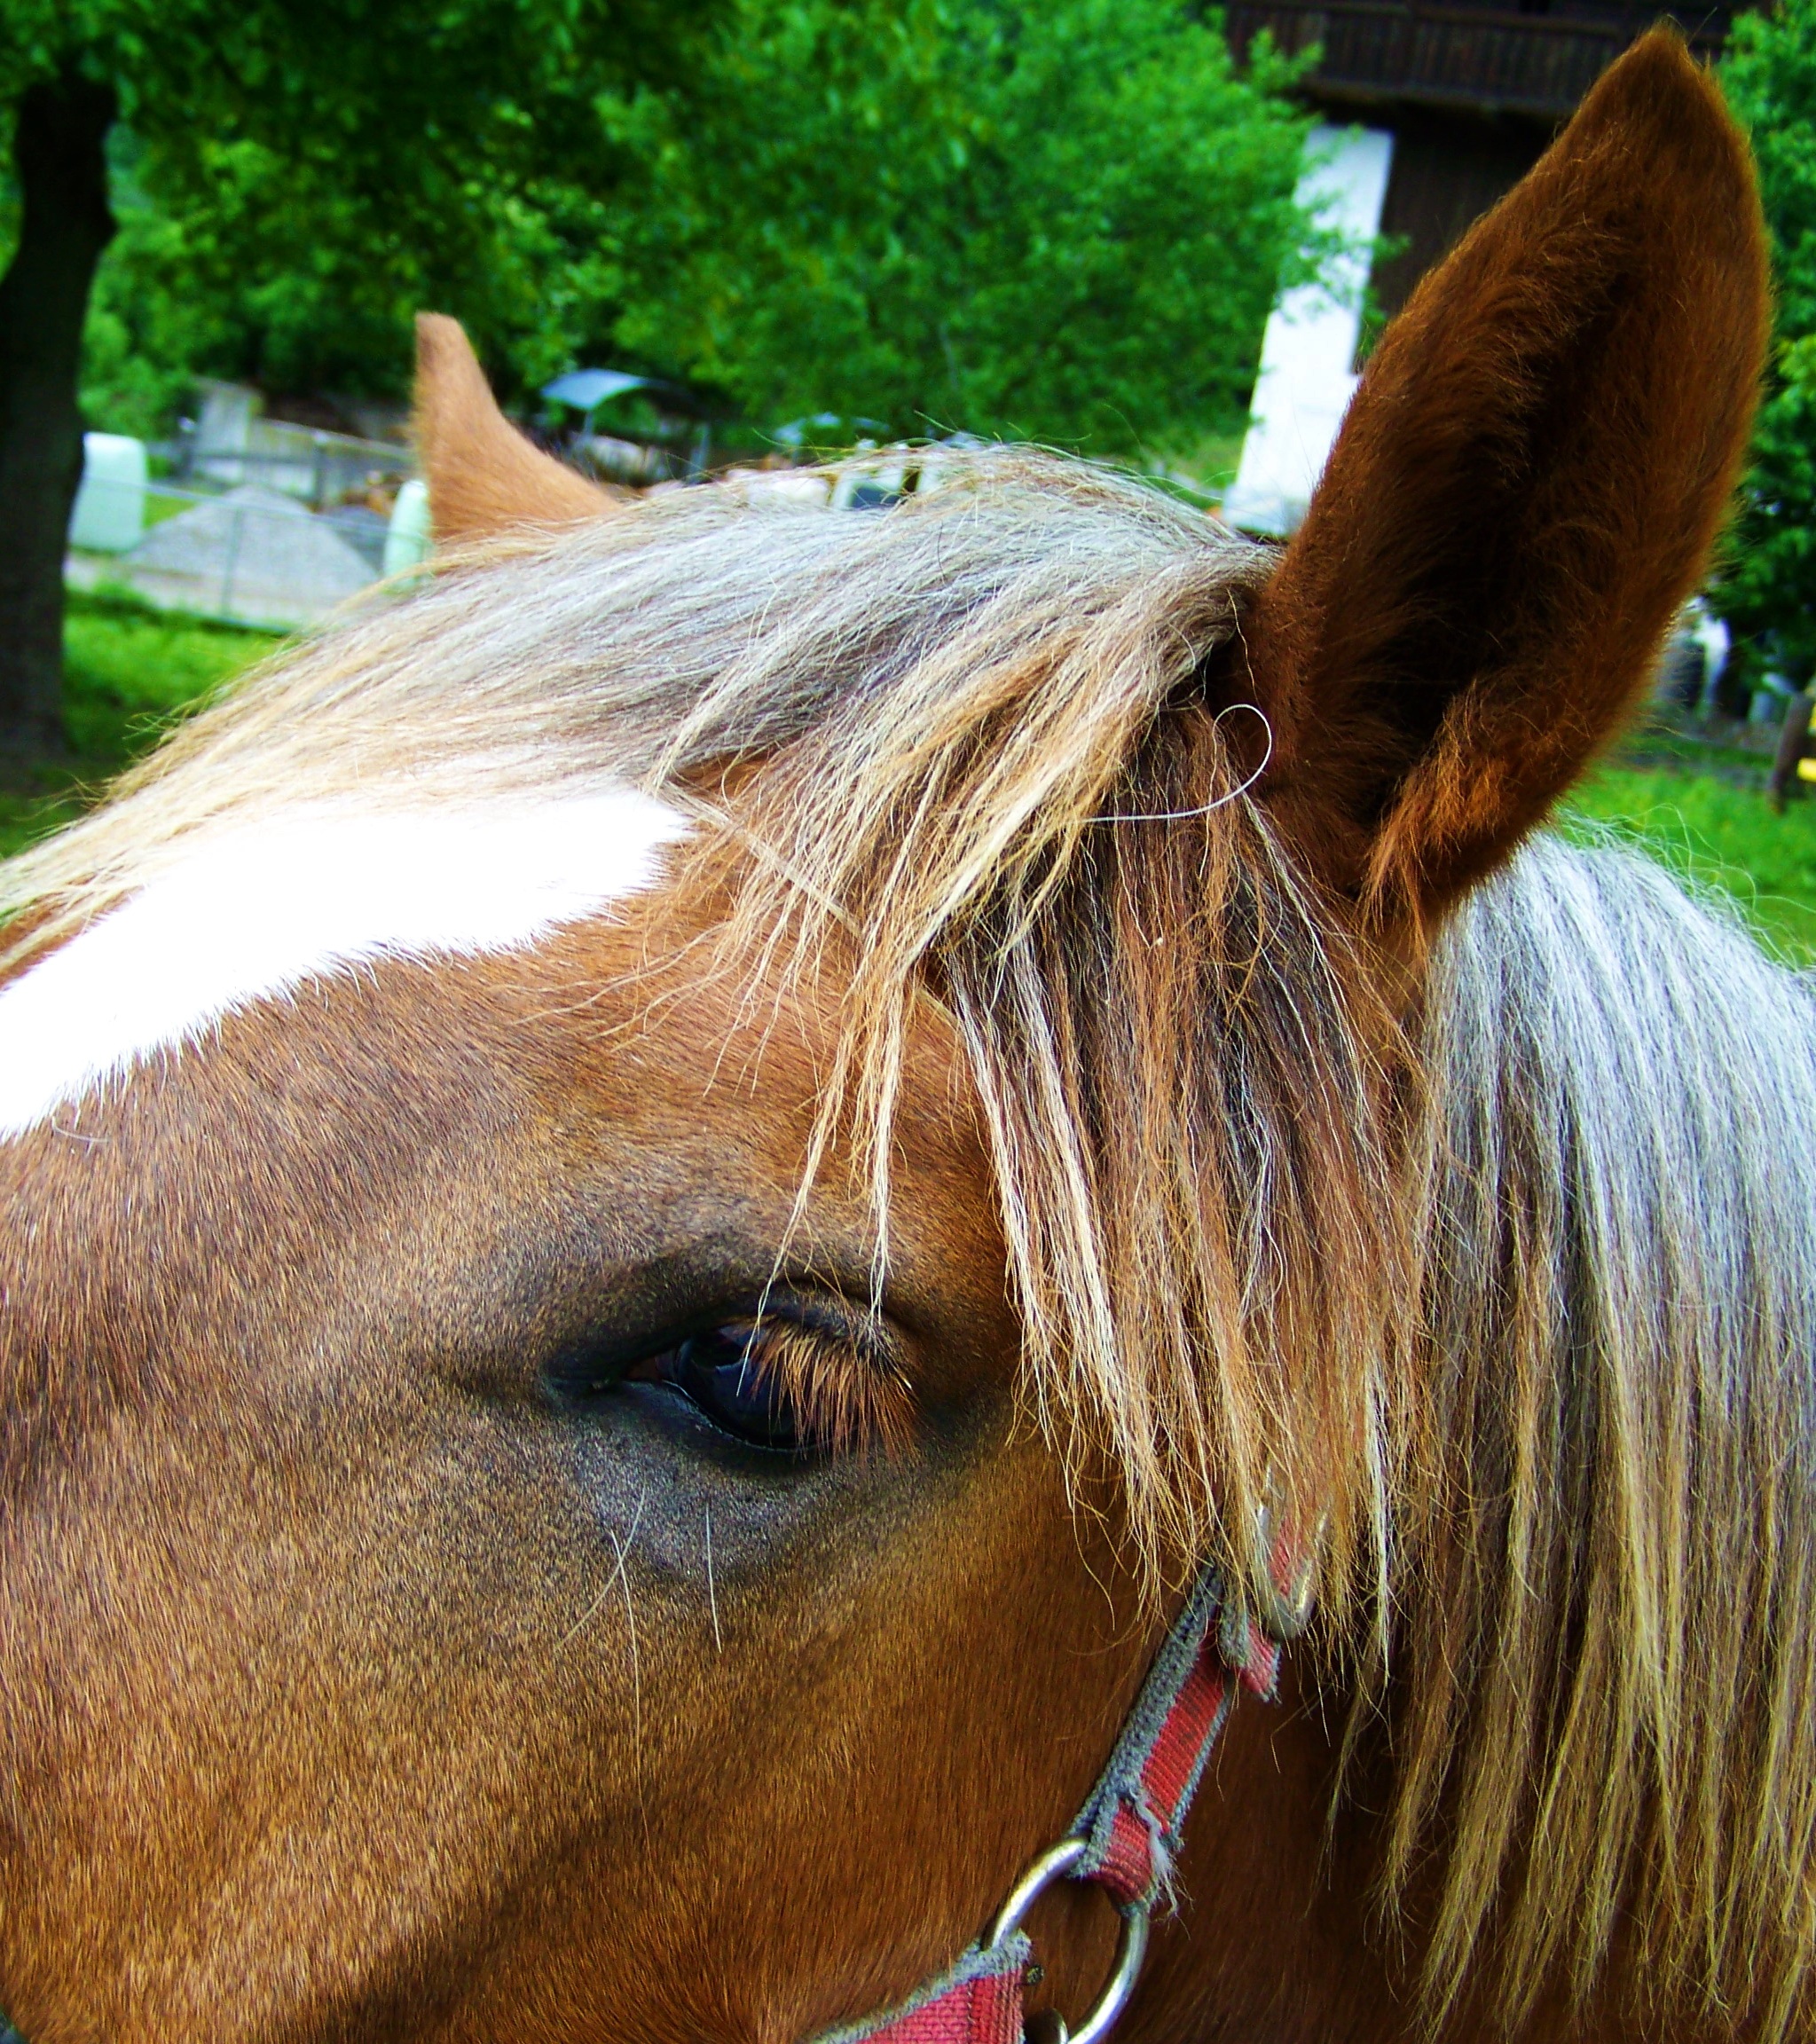
animal, horse, rein, mammal, stallion, mane, close up, bridle, head, mare, halter, horse's eyes, pack animal, horse like mammal, mustang horse, horse tack, horse ears